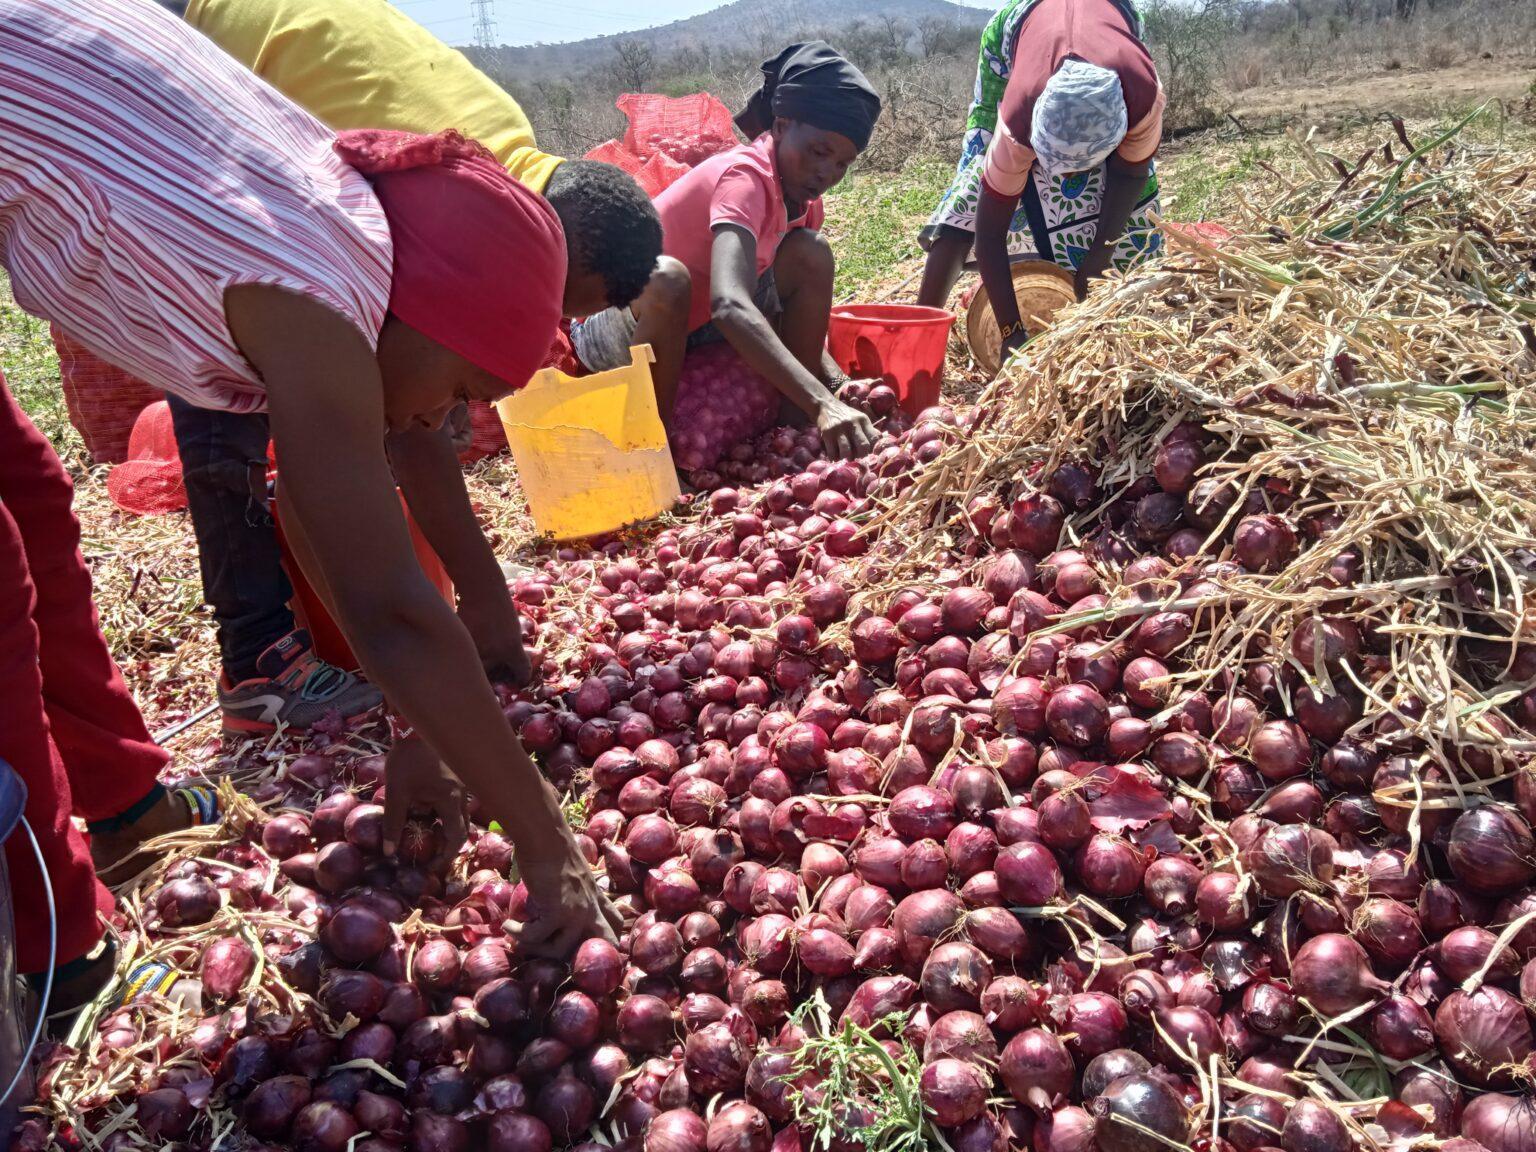
Kundi kubwa la watu mbalimbali waliotoka kufanya mavuno ya vitunguu wakiwa wameshikilia ndoo tayari kuweke vitunguu hivyo na kwenda kuviuza masokoni, vitunguu ni zao la biashara linalotumiwa na wakulima kwa ajili ya kujiingizia kipato.